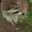
Label: raccoon